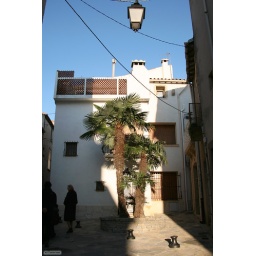
A cool house in the street with the Palm tree.